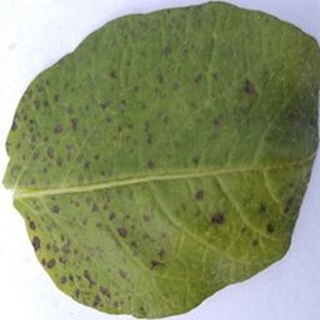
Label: potato_early_blight